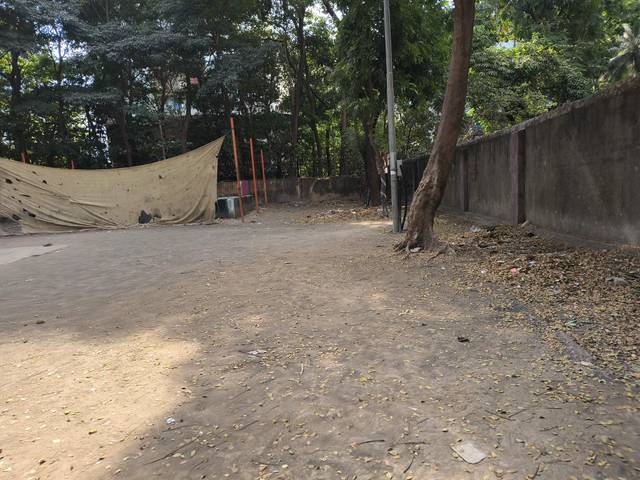
Region: India
Coordinates: 19.172, 72.852